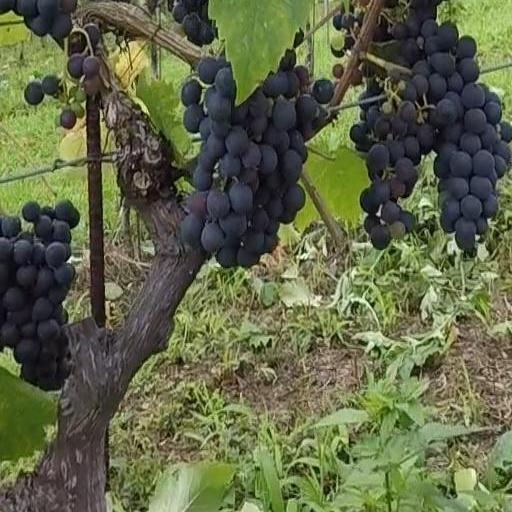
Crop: grape